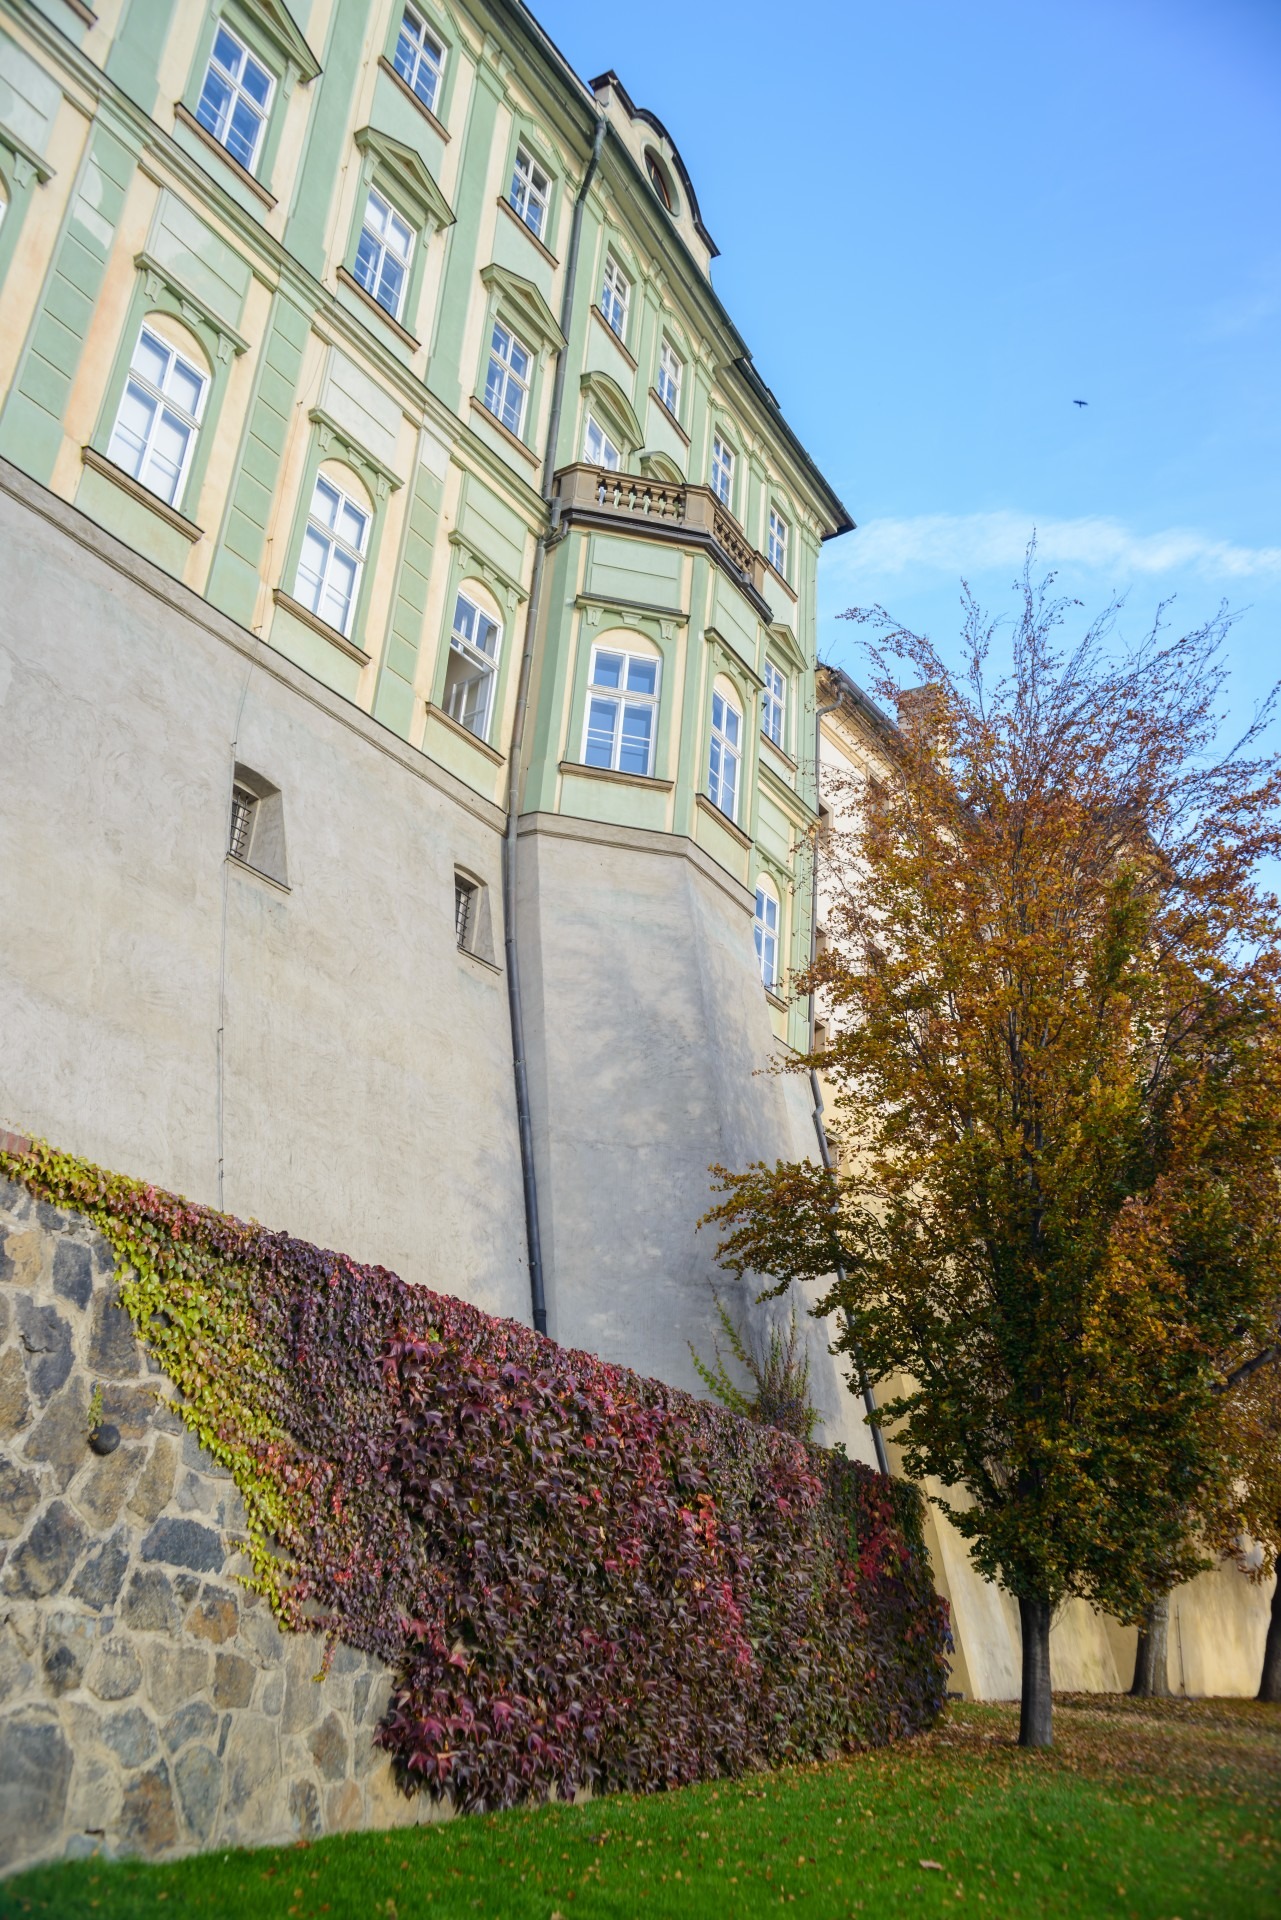
tree, architecture, sky, house, town, home, wall, autumn, facade, prague, clouds, history, detail, estate, hradcany, neighbourhood, st vitus cathedral, urban area, prague castle, residential area